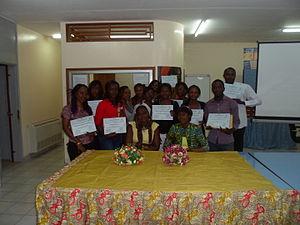
Remise d'attestations aux impétrants et photo de famille
Un campus numérique francophone est une implantation de l’Agence universitaire de la Francophonie auprès d'une des universités membres ou partenaires qui promeut les technologies de l'information et de la communication pour l'éducation en particulier et qui assure grâce à elles un service de qualité pour la communauté savante et universitaire. Cette appellation inclut aussi les centres d’accès à l’information, qui ont vocation à être progressivement remplacés par des campus assurant un service plus complet. Depuis les années 2010, à côté des campus numériques classiques, émergent des campus numériques partenaires qui conservent les mêmes missions mais dont la prise en charge matérielle est assurée par l'université d'accueil.